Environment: real
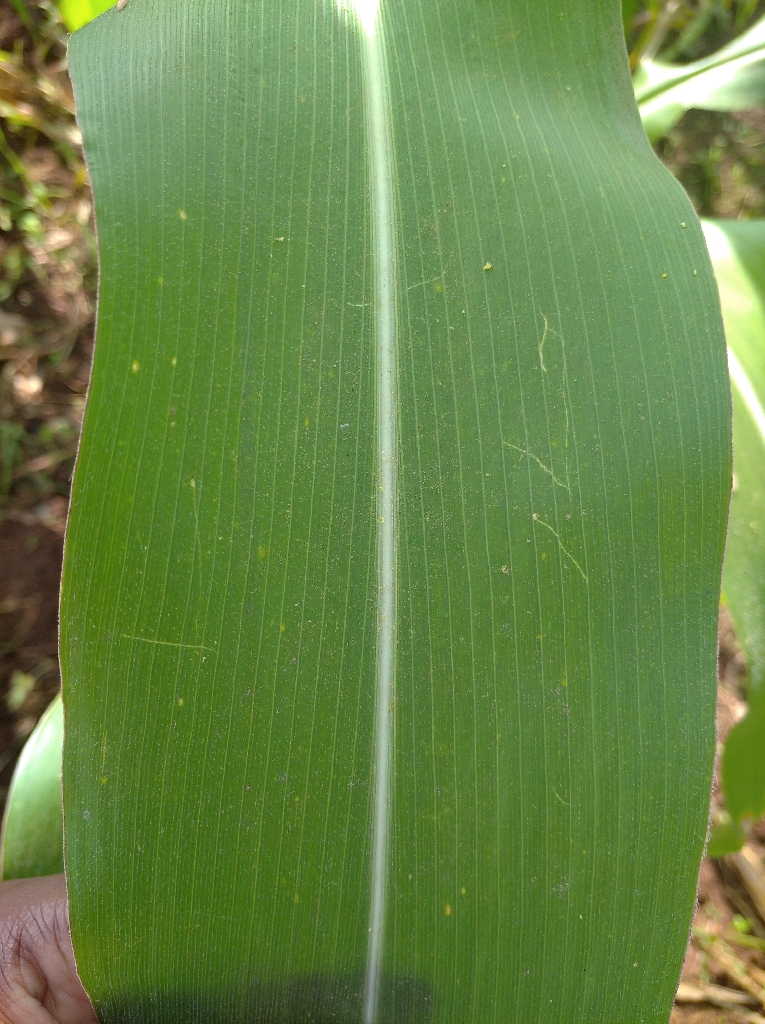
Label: healthy